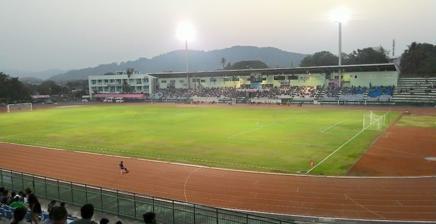
Building: Surakul Stadium
Country: Unknown
Year built: 1959
Surakul Stadium Location Phuket , Thailand Coordinates 7°53′20″N 98°22′19″E / 7.889023°N 98.371848°E / 7.889023; 98.371848 Owner Sports Authority of Thailand (SAT) Operator Phuket Provincial Administrative Capacity 16,000 Surface Grass Opened 1964 Surakul Stadium ( Thai : สนามกีฬาสุระกุล ; RTGS : Sanamkila Surakun ) is a multi-purpose stadium in Phuket Province , Thailand .  It is currently used mostly for football matches.  The stadium holds 15,000 and was built in 1959. The stadium co-hosted the 2008 AFF Suzuki Cup . The use of the Surakul Stadium for this tournament had to be hastily arranged. Stadiums in Bangkok were intended to be used but because of the airport takeovers in Bangkok by the PAD the AFF in consultation with the FAT decided to switch venues. Despite better stadiums being available in Nakhon Ratchasima ( 5th December Stadium ); Chiang Mai ( 700th Anniversary Stadium ) and Songkhla ( Tinsulanon Stadium ); the Surakul Stadium was chosen as all the teams could fly directly into Phuket. The stadium also played host to the 2009 King's Cup which included a notorious game involving Thailand and Lebanon where the latter walked off the pitch during the game as they became incensed by what they saw as biased refereeing. The stadium will be used by Phuket F.C. for the 2009 season in the newly formed Division 2 Southern Region of the Thailand Division 2 League . The finals of the well-known Rugby tens , Phuket International Rugby 10's in June 2009 are also played there. 7°53′20″N 98°22′19″E / 7.889023°N 98.371848°E / 7.889023; 98.371848 Stadium and locations Coordinates Location Stadium Capacity Year 7°53′20″N 98°22′19″E / 7.889023°N 98.371848°E / 7.889023; 98.371848 Phuket Surakul Stadium 15,000 2009–present International football matches Date Team #1 Score Team #2 Match 6 December 2008 Malaysia 3 – 0 Laos 2008 AFF Championship 6 December 2008 Thailand 2 – 0 Vietnam 2008 AFF Championship 8 December 2008 Malaysia 2 – 3 Vietnam 2008 AFF Championship 8 December 2008 Laos 0 – 6 Thailand 2008 AFF Championship 10 December 2008 Thailand 3 – 0 Malaysia 2008 AFF Championship 10 December 2008 Vietnam 4 – 0 Laos 2008 AFF Championship This article about a sports venue in Thailand is a stub . You can help Wikipedia by expanding it . v t e